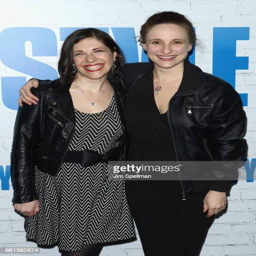
dancer and guest attend the premiere